Constantine V

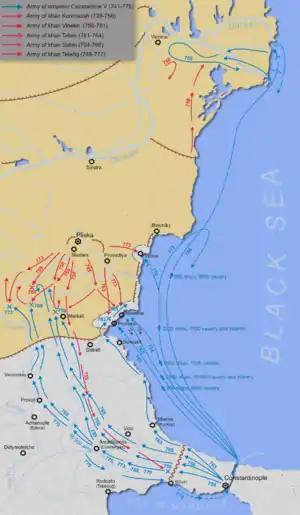
Byzantine and Bulgarian campaigns during the reign of Constantine (741–775)

The fiscal administration of Constantine was highly competent. This drew from his enemies accusations of being a merciless and rapacious extractor of taxes and an oppressor of the rural population. However, the empire was prosperous and Constantine left a very well-stocked treasury for his successor. The area of cultivated land within the Empire was extended and food became cheaper; between 718 and c. 800 the corn (wheat) production of Thrace trebled. Constantine's court was opulent, with splendid buildings, and he consciously promoted the patronage of secular art to replace the religious art that he removed.